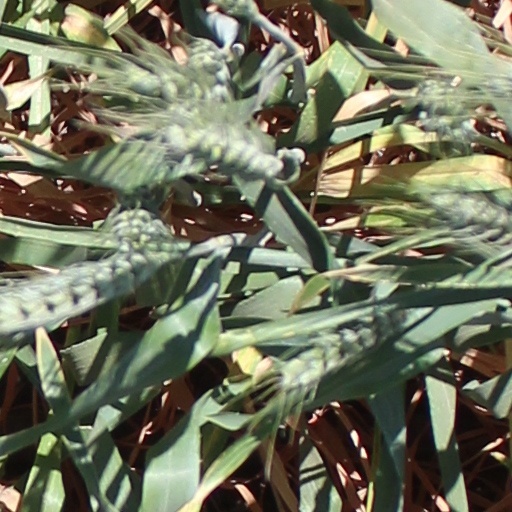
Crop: wheat